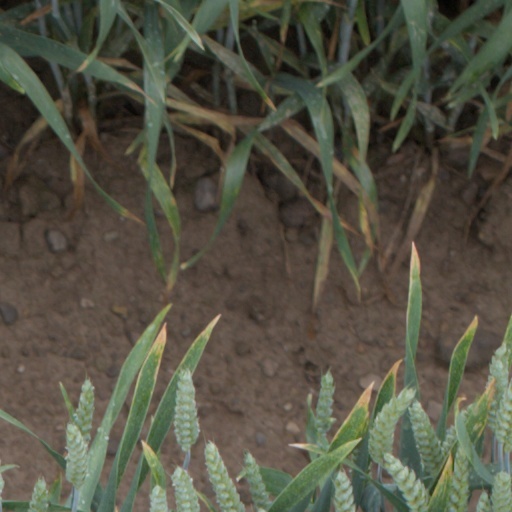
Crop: wheat